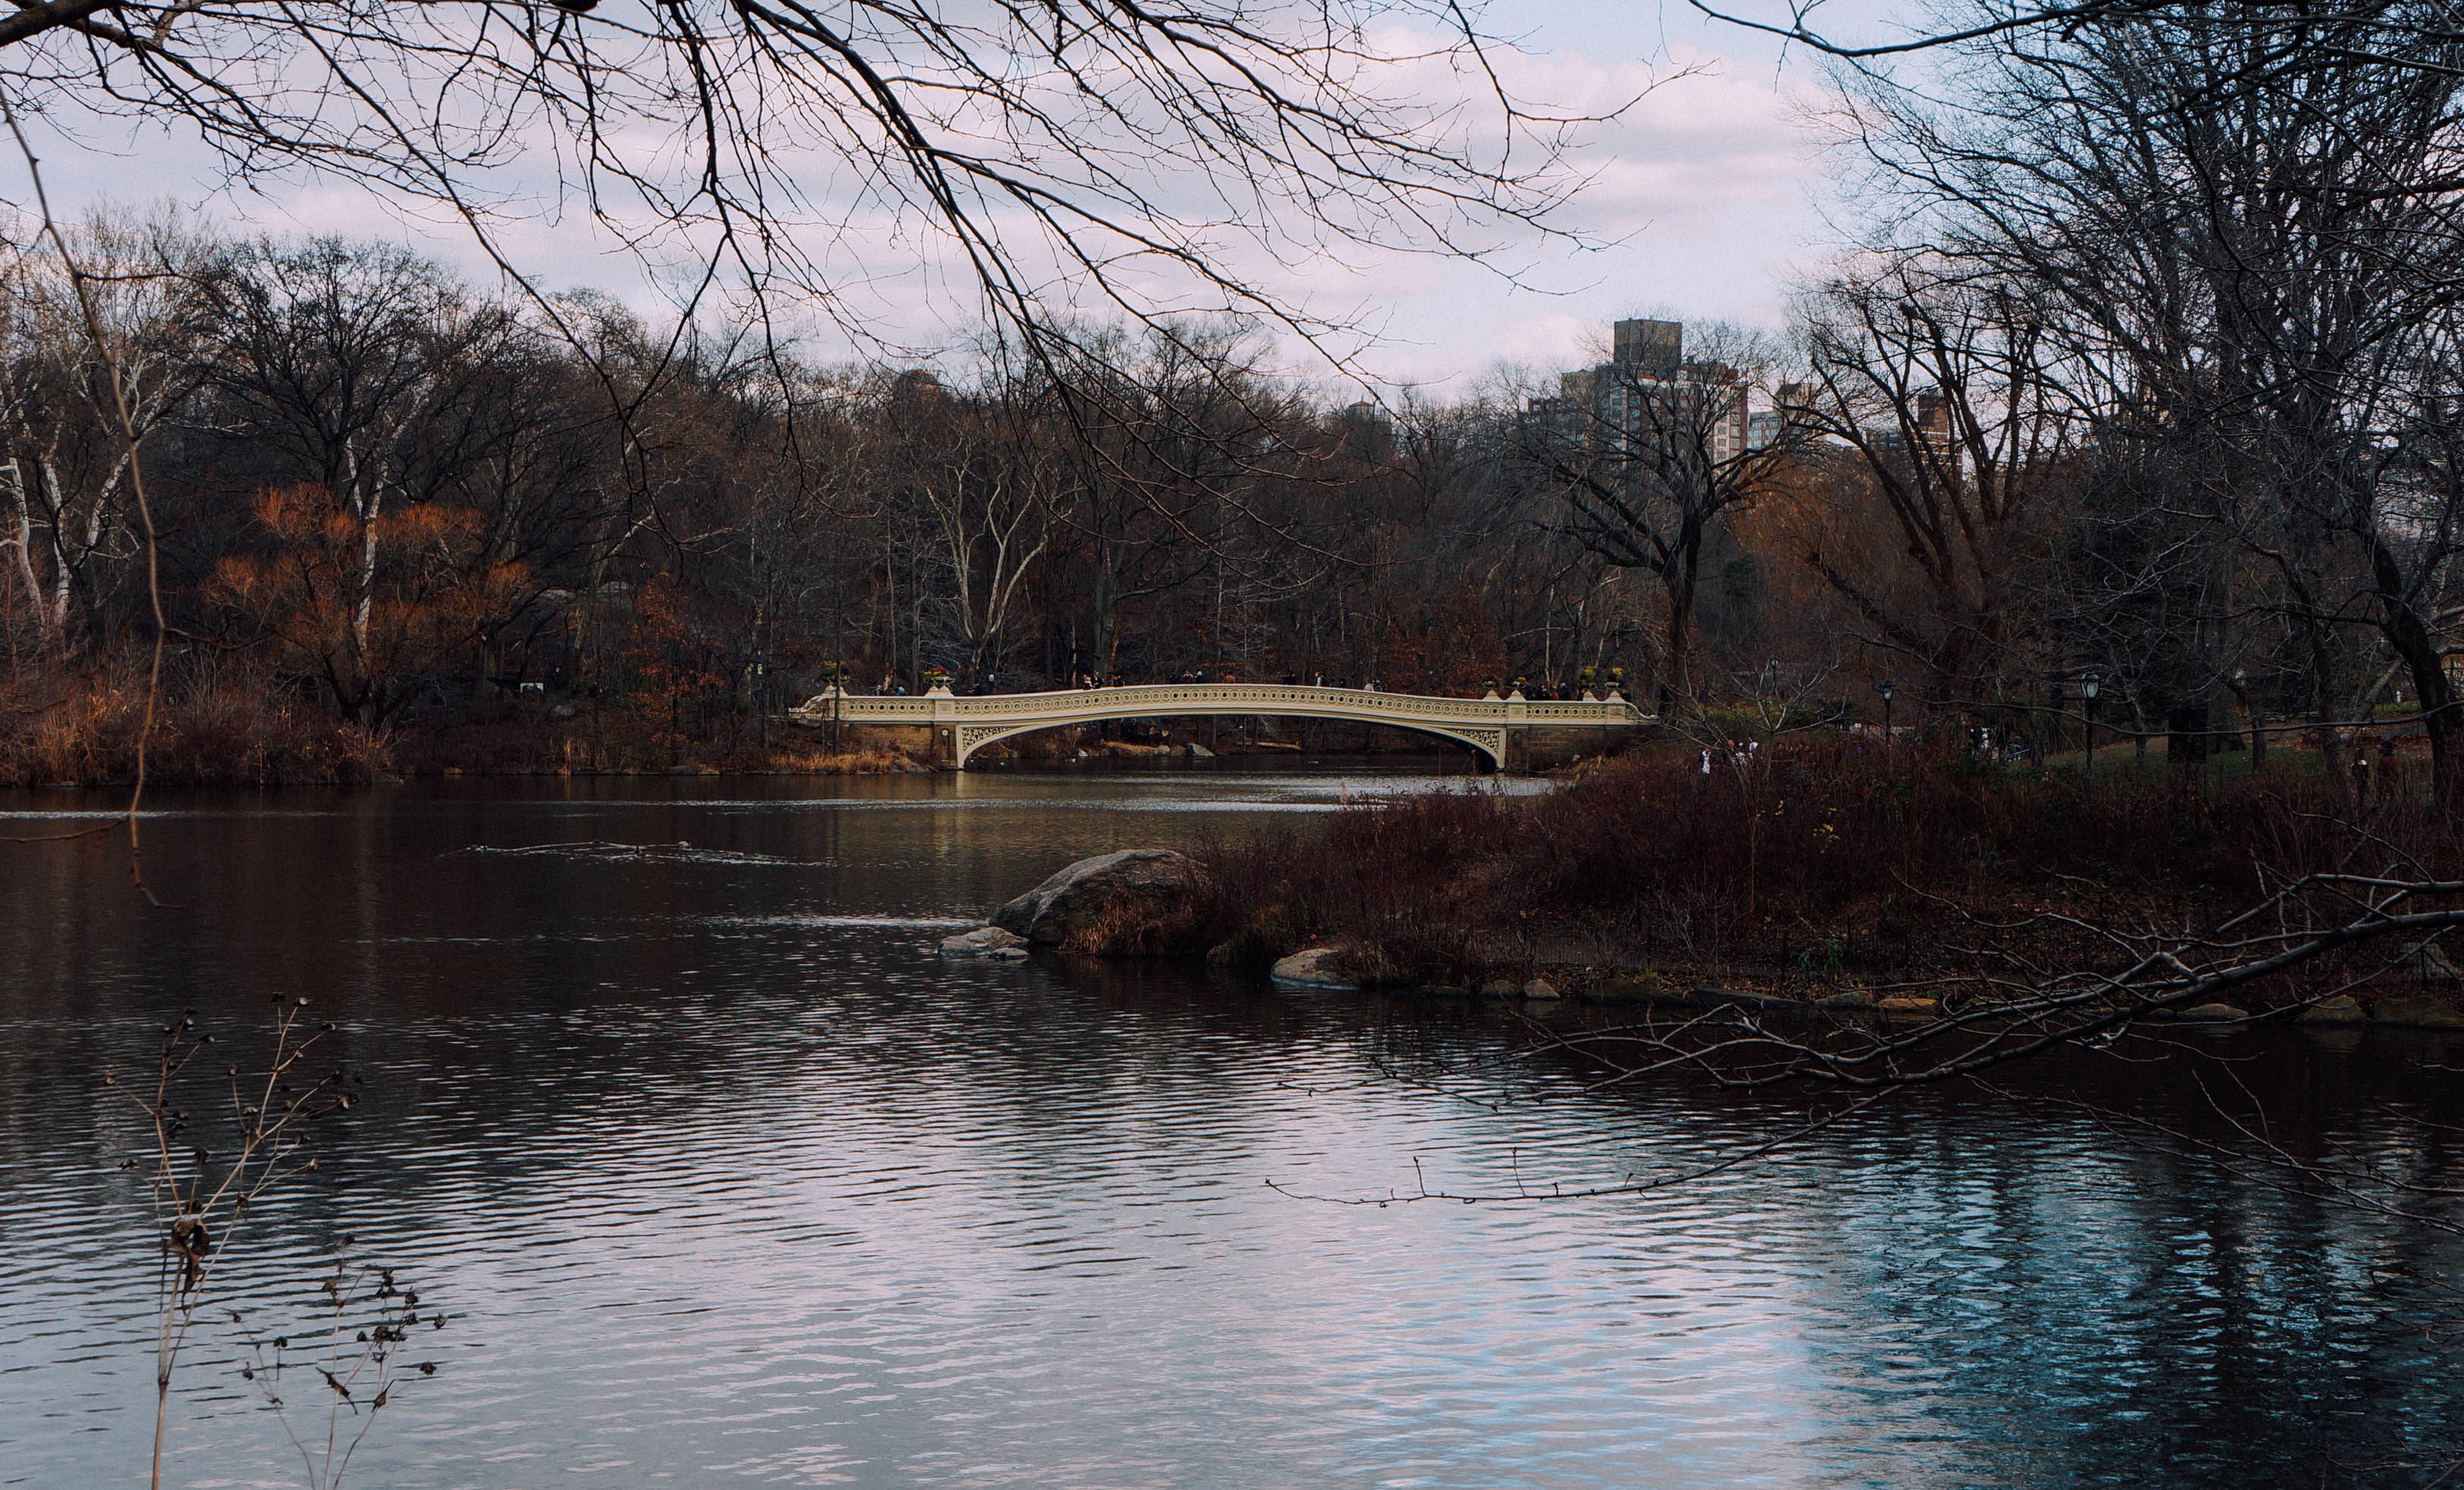
tree, water, nature, morning, lake, river, canal, pond, reflection, autumn, park, reservoir, season, waterway, wetland, woody plant, bayou